Italian campaign of 1796–1797

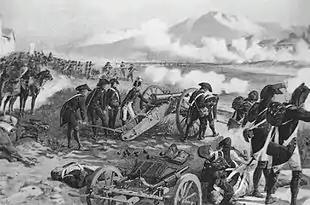
A black-and-white drawing of the Battle of Lodi. Smoke rises in the background, as multiple troops get ready to fire a cannon, pointed to the right. A destroyed cannon is visible in the bottom of the drawing.

A peculiarity of the French army was the speed of movement dictated by the limited resources available, which forced the soldiers to live at the expense of the occupied territories without the need for long cartloads of food in tow. In 1796 the Italian army was made up of approximately 63,000 personnel (compared to 106,000 in 1792), of which however only 37,600 were ready for immediate use, to which could be added the approximately 20,000 soldiers of the Army of the Alps (Armée-des -Alpes). These soldiers, however, were demoralized, dispersed along the coastal road from Nice to Savona, and dangerously exposed from the sea to the British ships, from the hills to the Waldensian guerrillas and from the mountains to the Austrian army. The food ration deficit was chronic, while pay was several months late. Some demi-brigades hosted royalist councils and on 25 March 1796 two battalions had mutinied in Nice.